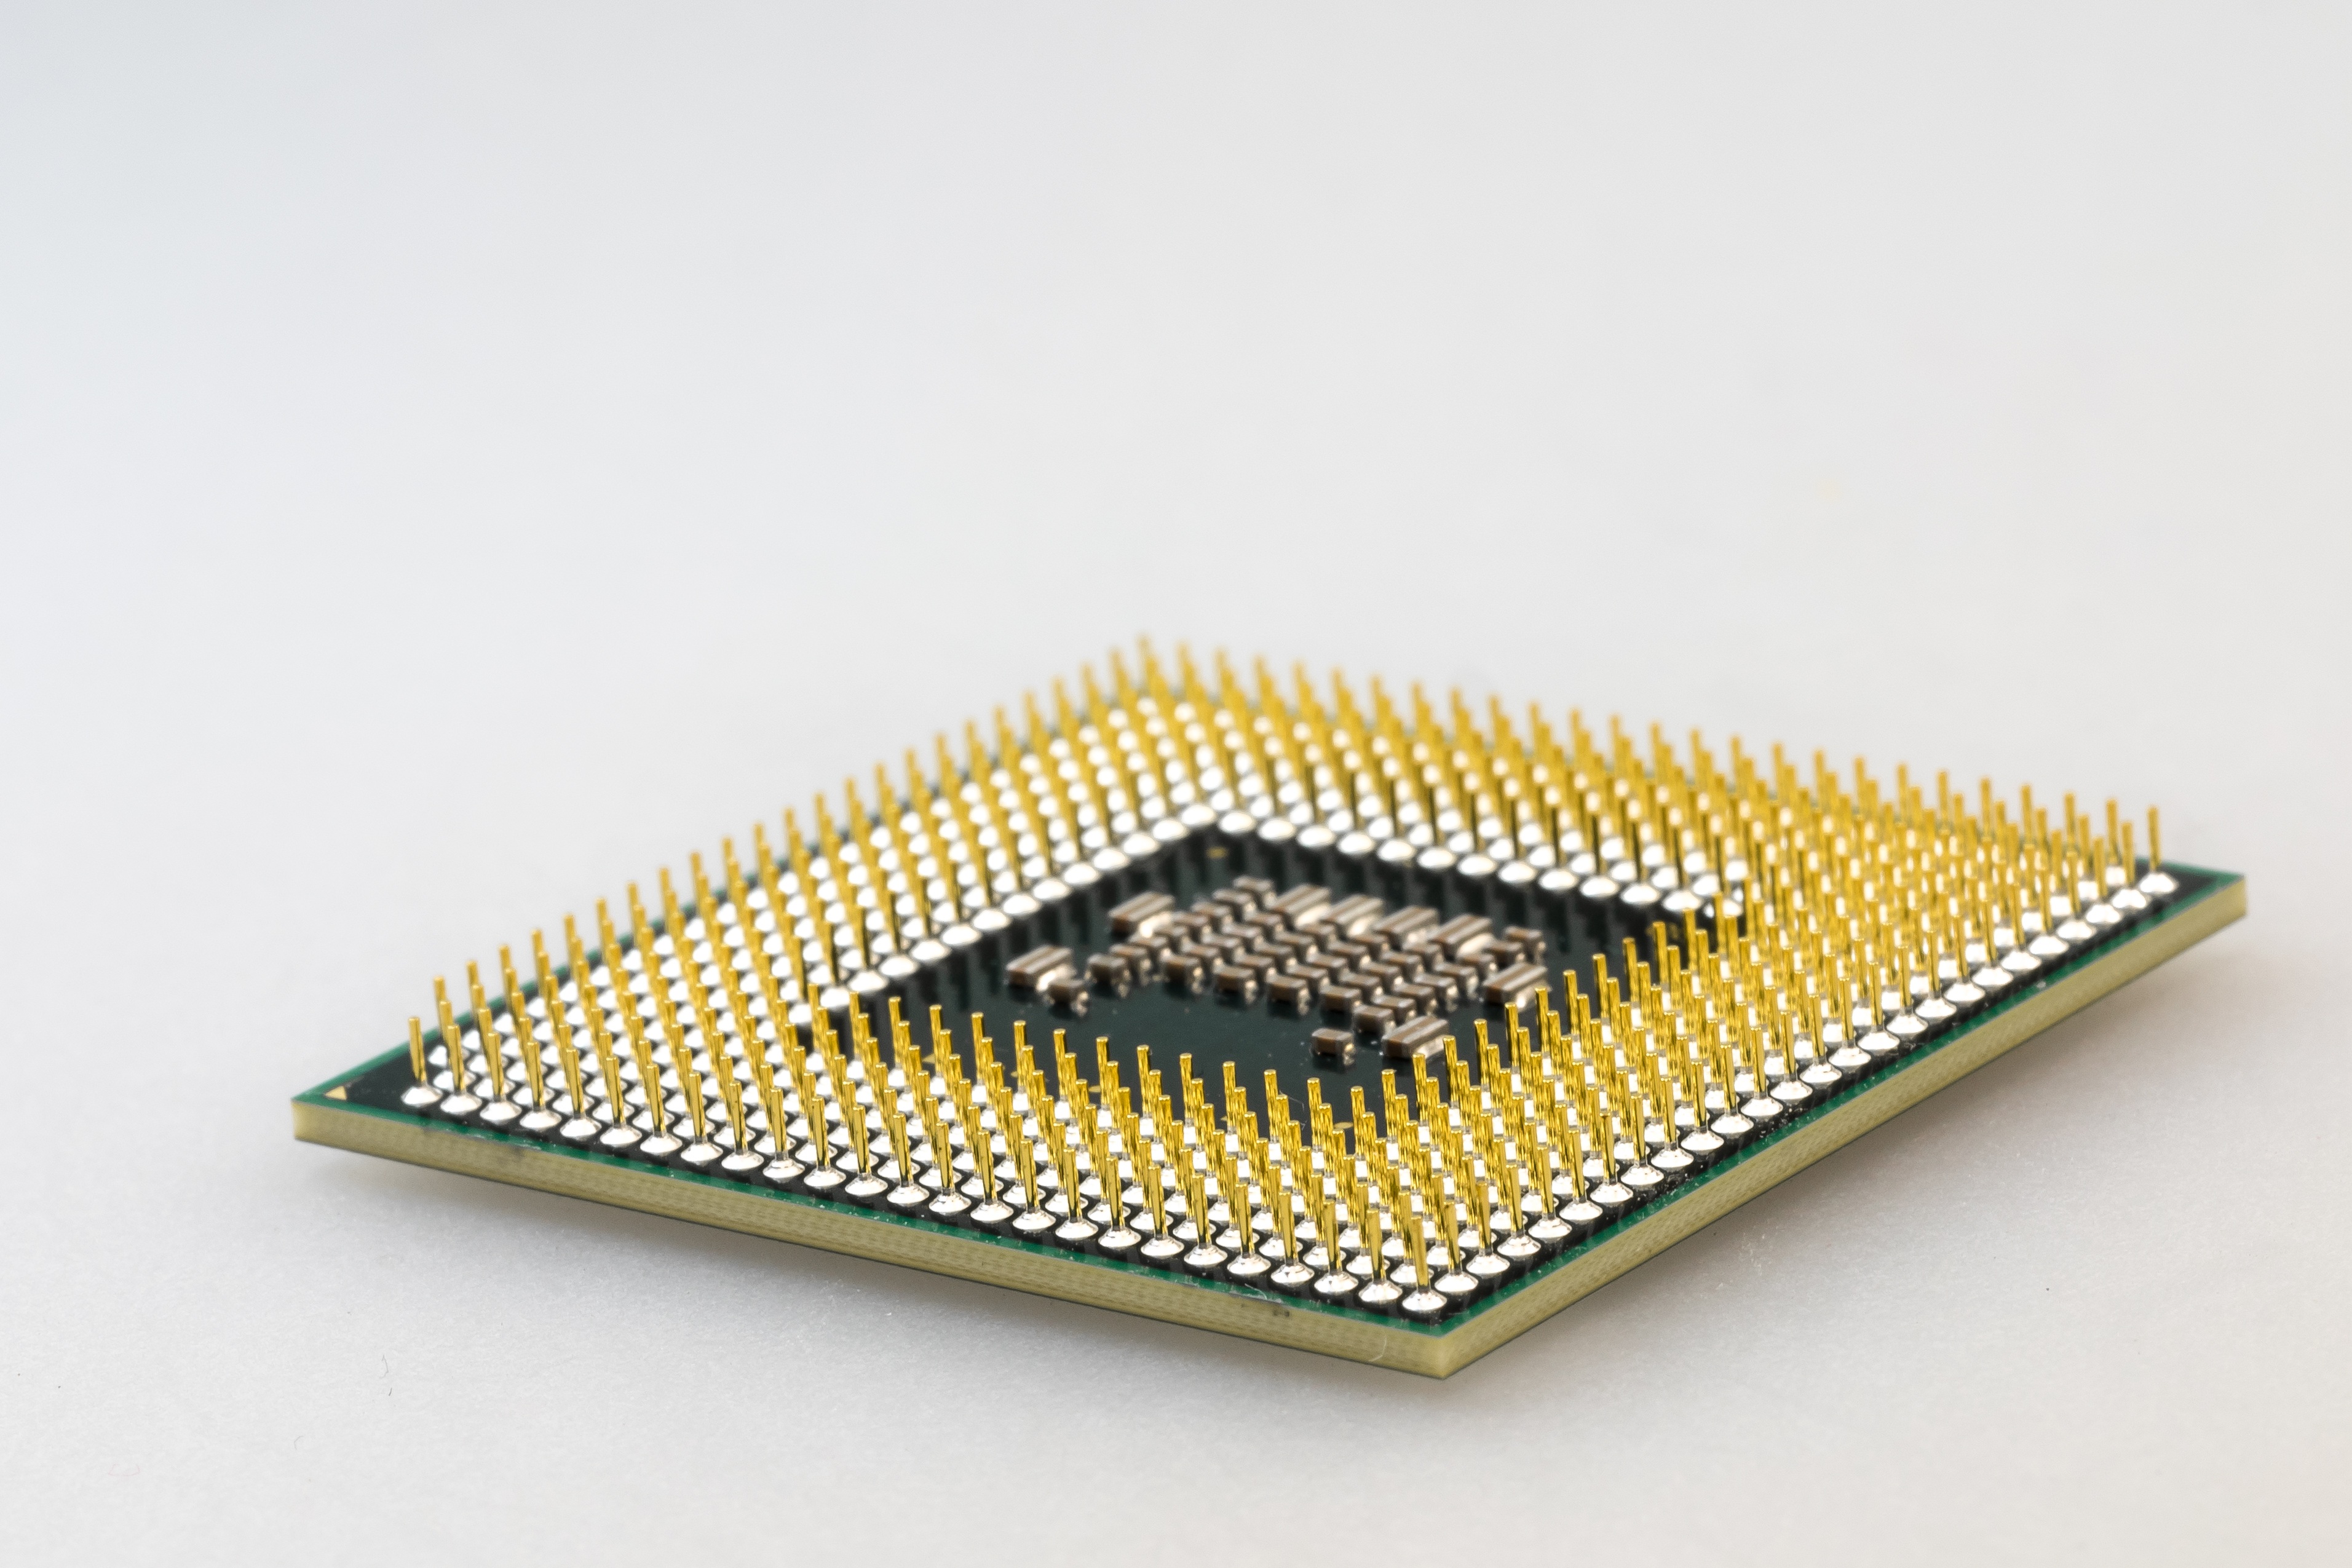
technology, macro, closeup, lighting, product, microchip, pins, shape, processor, cpu, chip, chipset